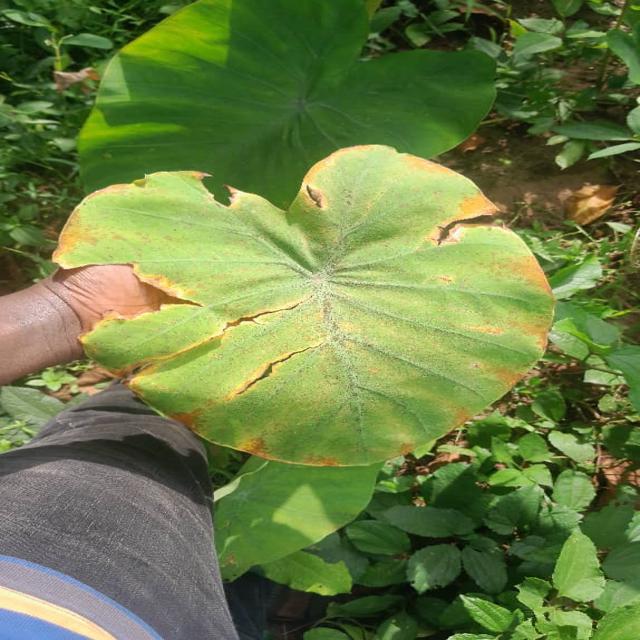
Label: Mid_Blight